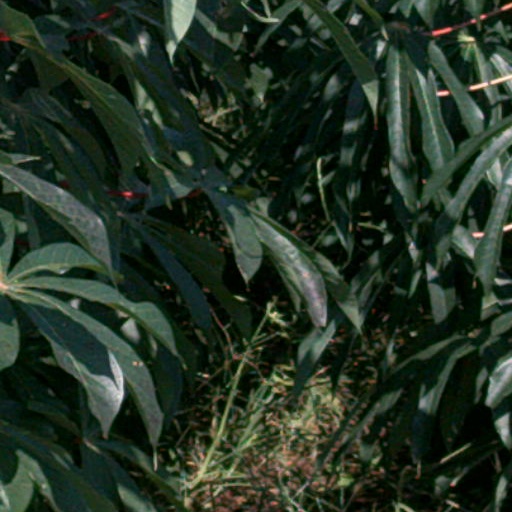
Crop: cassava